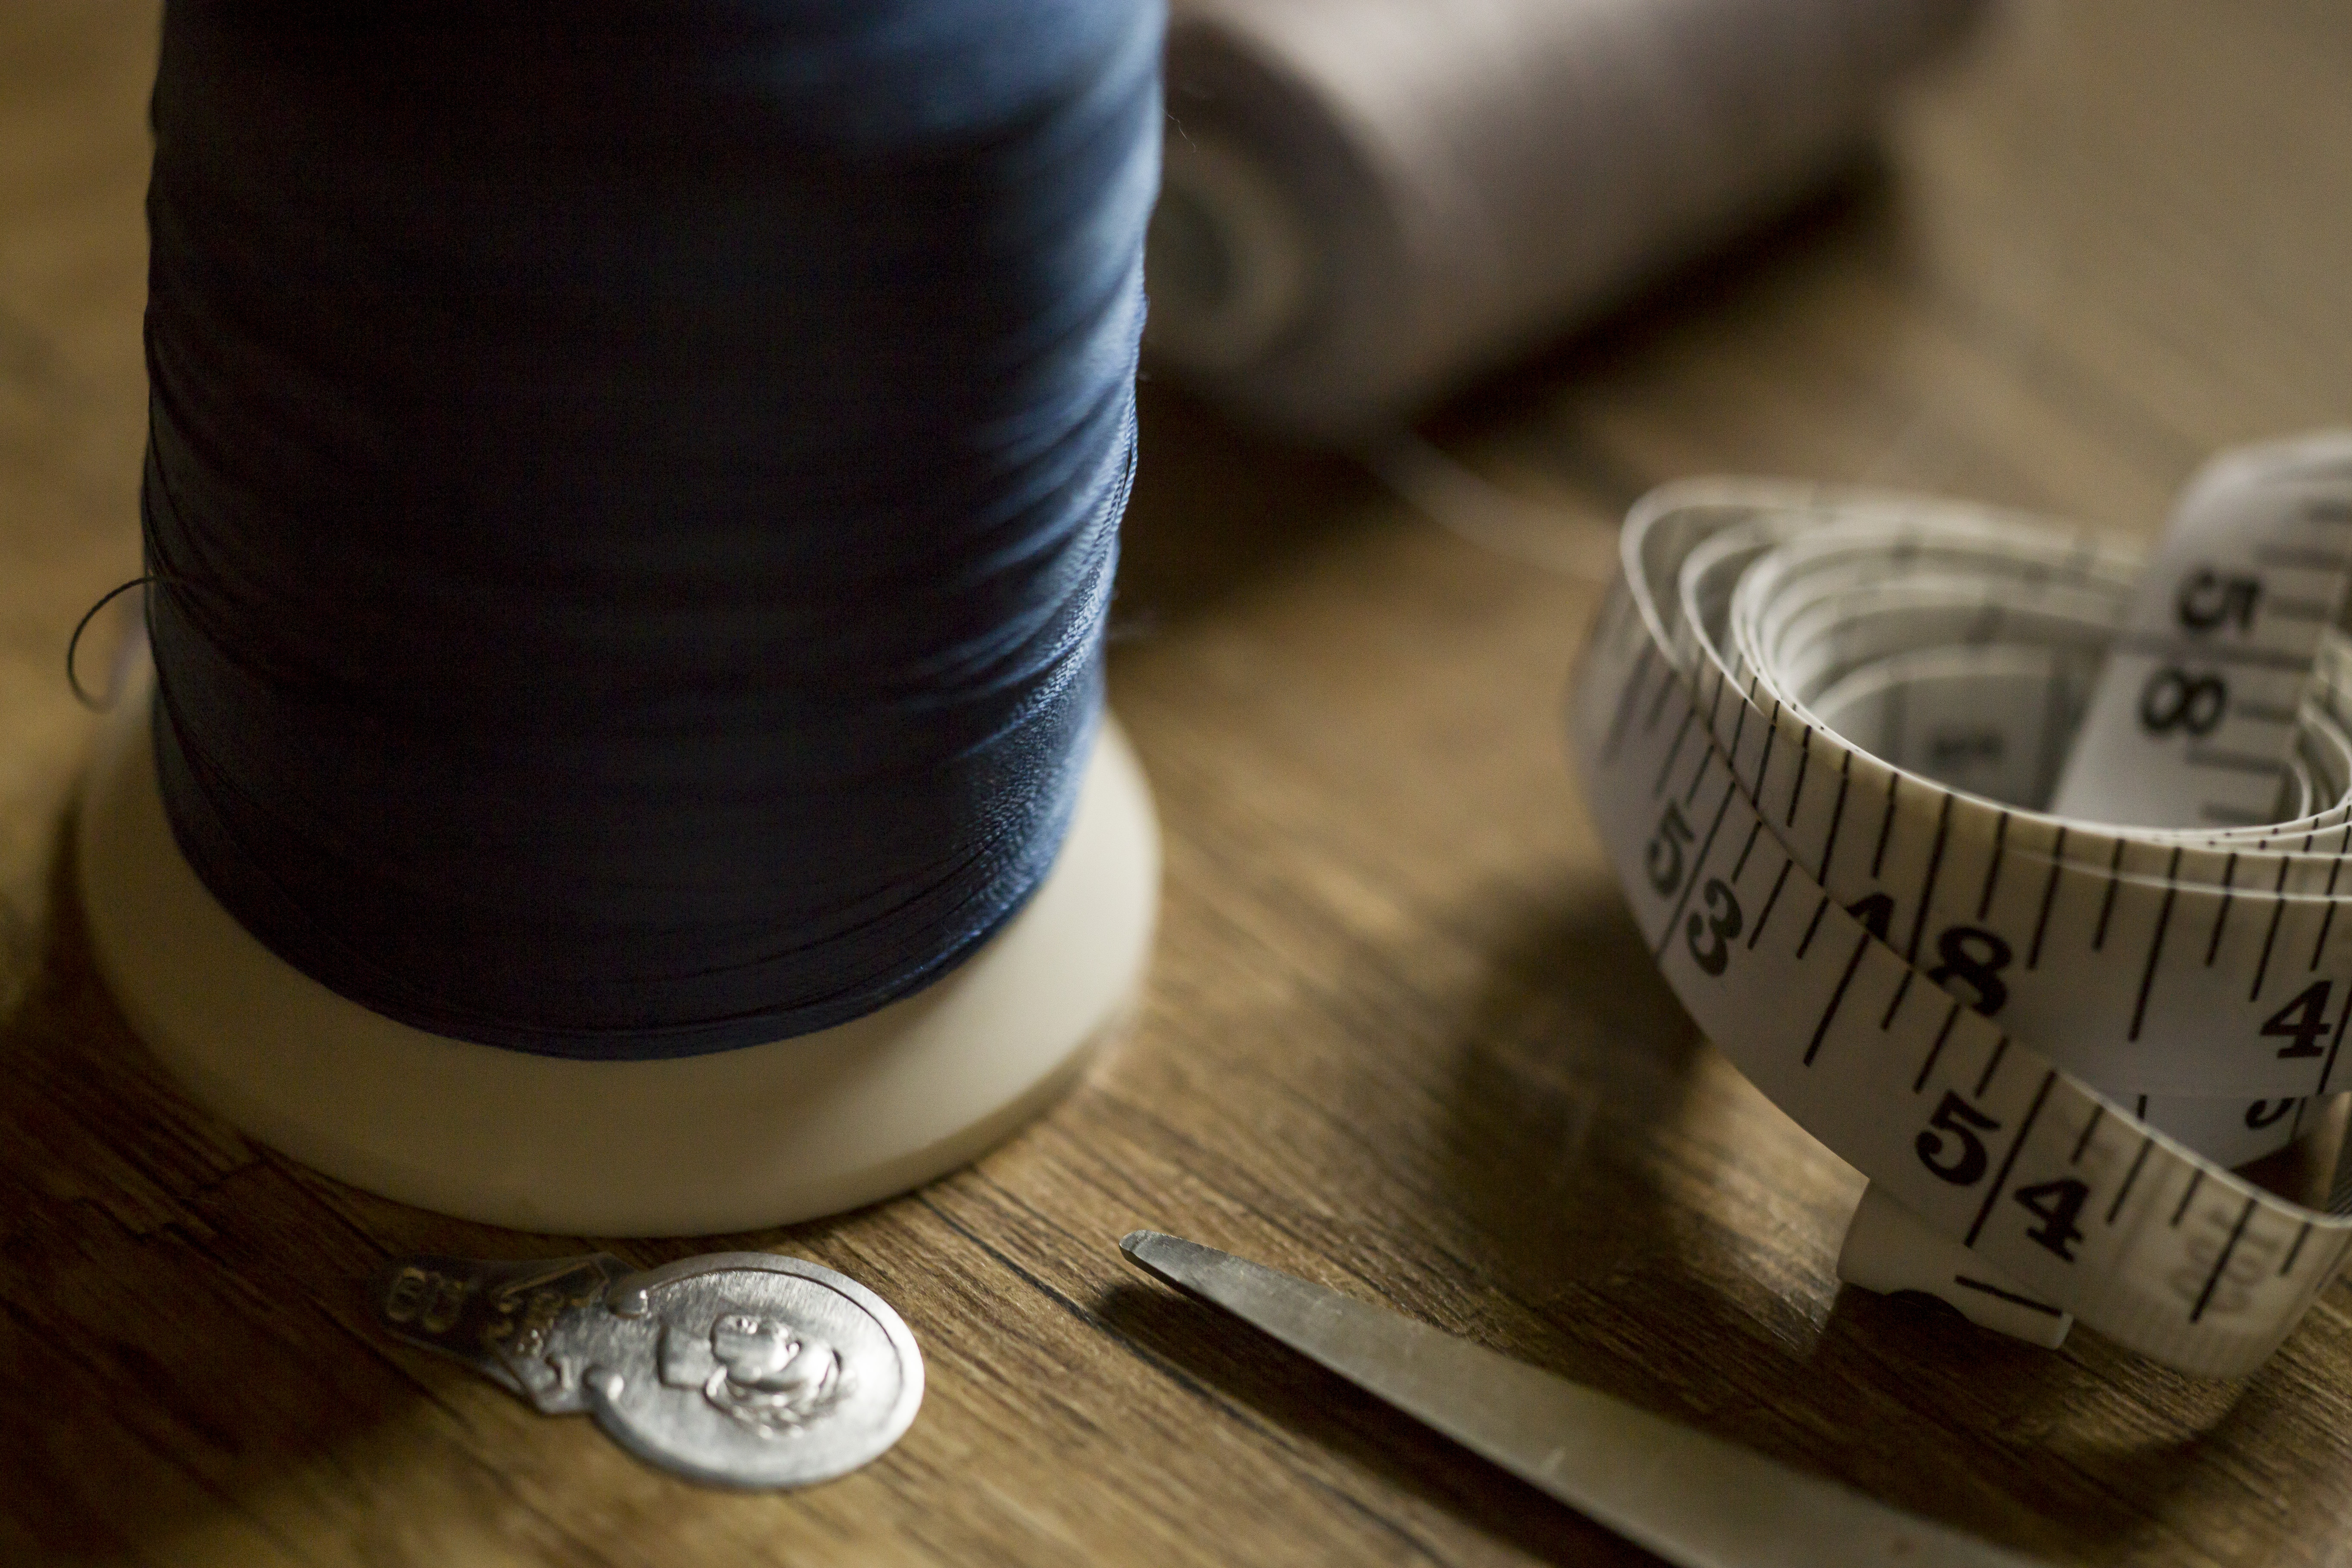
nature, kitchen utensil, cup, cutlery, metal, Material property, serveware, cylinder, silver, still life photography, number, paper, General supply, home accessories